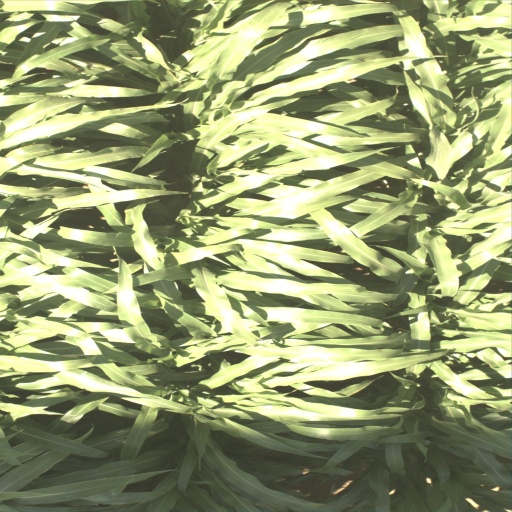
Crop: sorghum